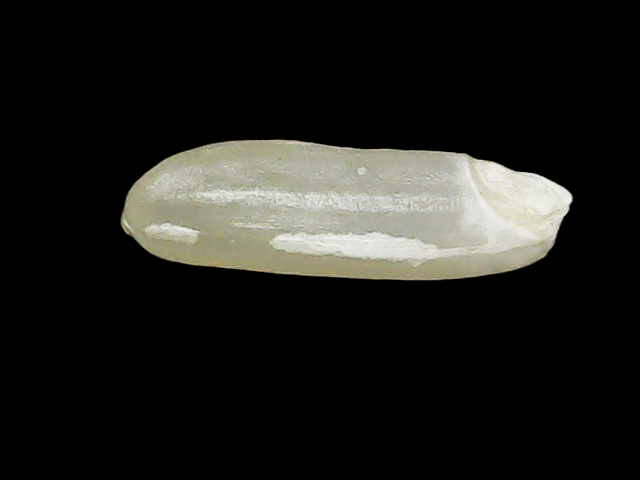
Rice variety: Binadhan7